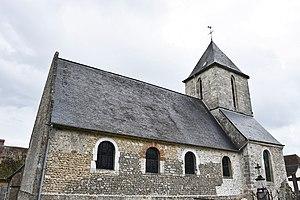
Église Sainte-Marie-l'Égyptienne de Sainte-Marie-au-Bosc (76).
Sainte-Marie-au-Bosc est une commune française située dans le département de la Seine-Maritime en région Normandie.